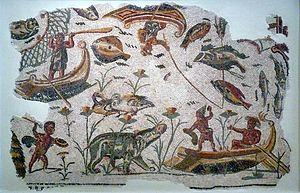
L'Hippopotame amphibie ou Hippopotame commun est une espèce de mammifère semi-aquatique d'Afrique sub-saharienne et l’une des deux dernières espèces existantes au sein de la famille des Hippopotamidae, l’autre étant l’Hippopotame nain. L'Hippopotame commun est reconnaissable à son buste en forme de baril, sa gueule qu’il peut très largement ouvrir pour révéler de grandes canines, son corps dépourvu de poils, ses membres semblables à des colonnes et leur grande taille ; les adultes pèsent en moyenne 1 500 kg pour les mâles et 1 300 kg pour les femelles, et certains spécimens atteignent jusqu'à 4 tonnes, ce qui en fait l’une des espèces de mammifères terrestres les plus imposantes après les trois espèces d’éléphants, le rhinocéros blanc et le rhinocéros indien. Sa hauteur au garrot est d'environ 1,5 m et il peut mesurer 3,5 m de longueur. En dépit de son aspect trapu et de ses courts membres, il est capable de courir à 30 km/h sur de courtes distances.